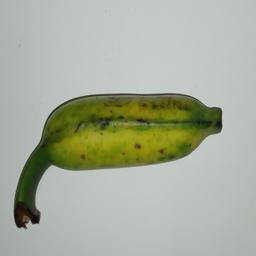
Ripeness: Green